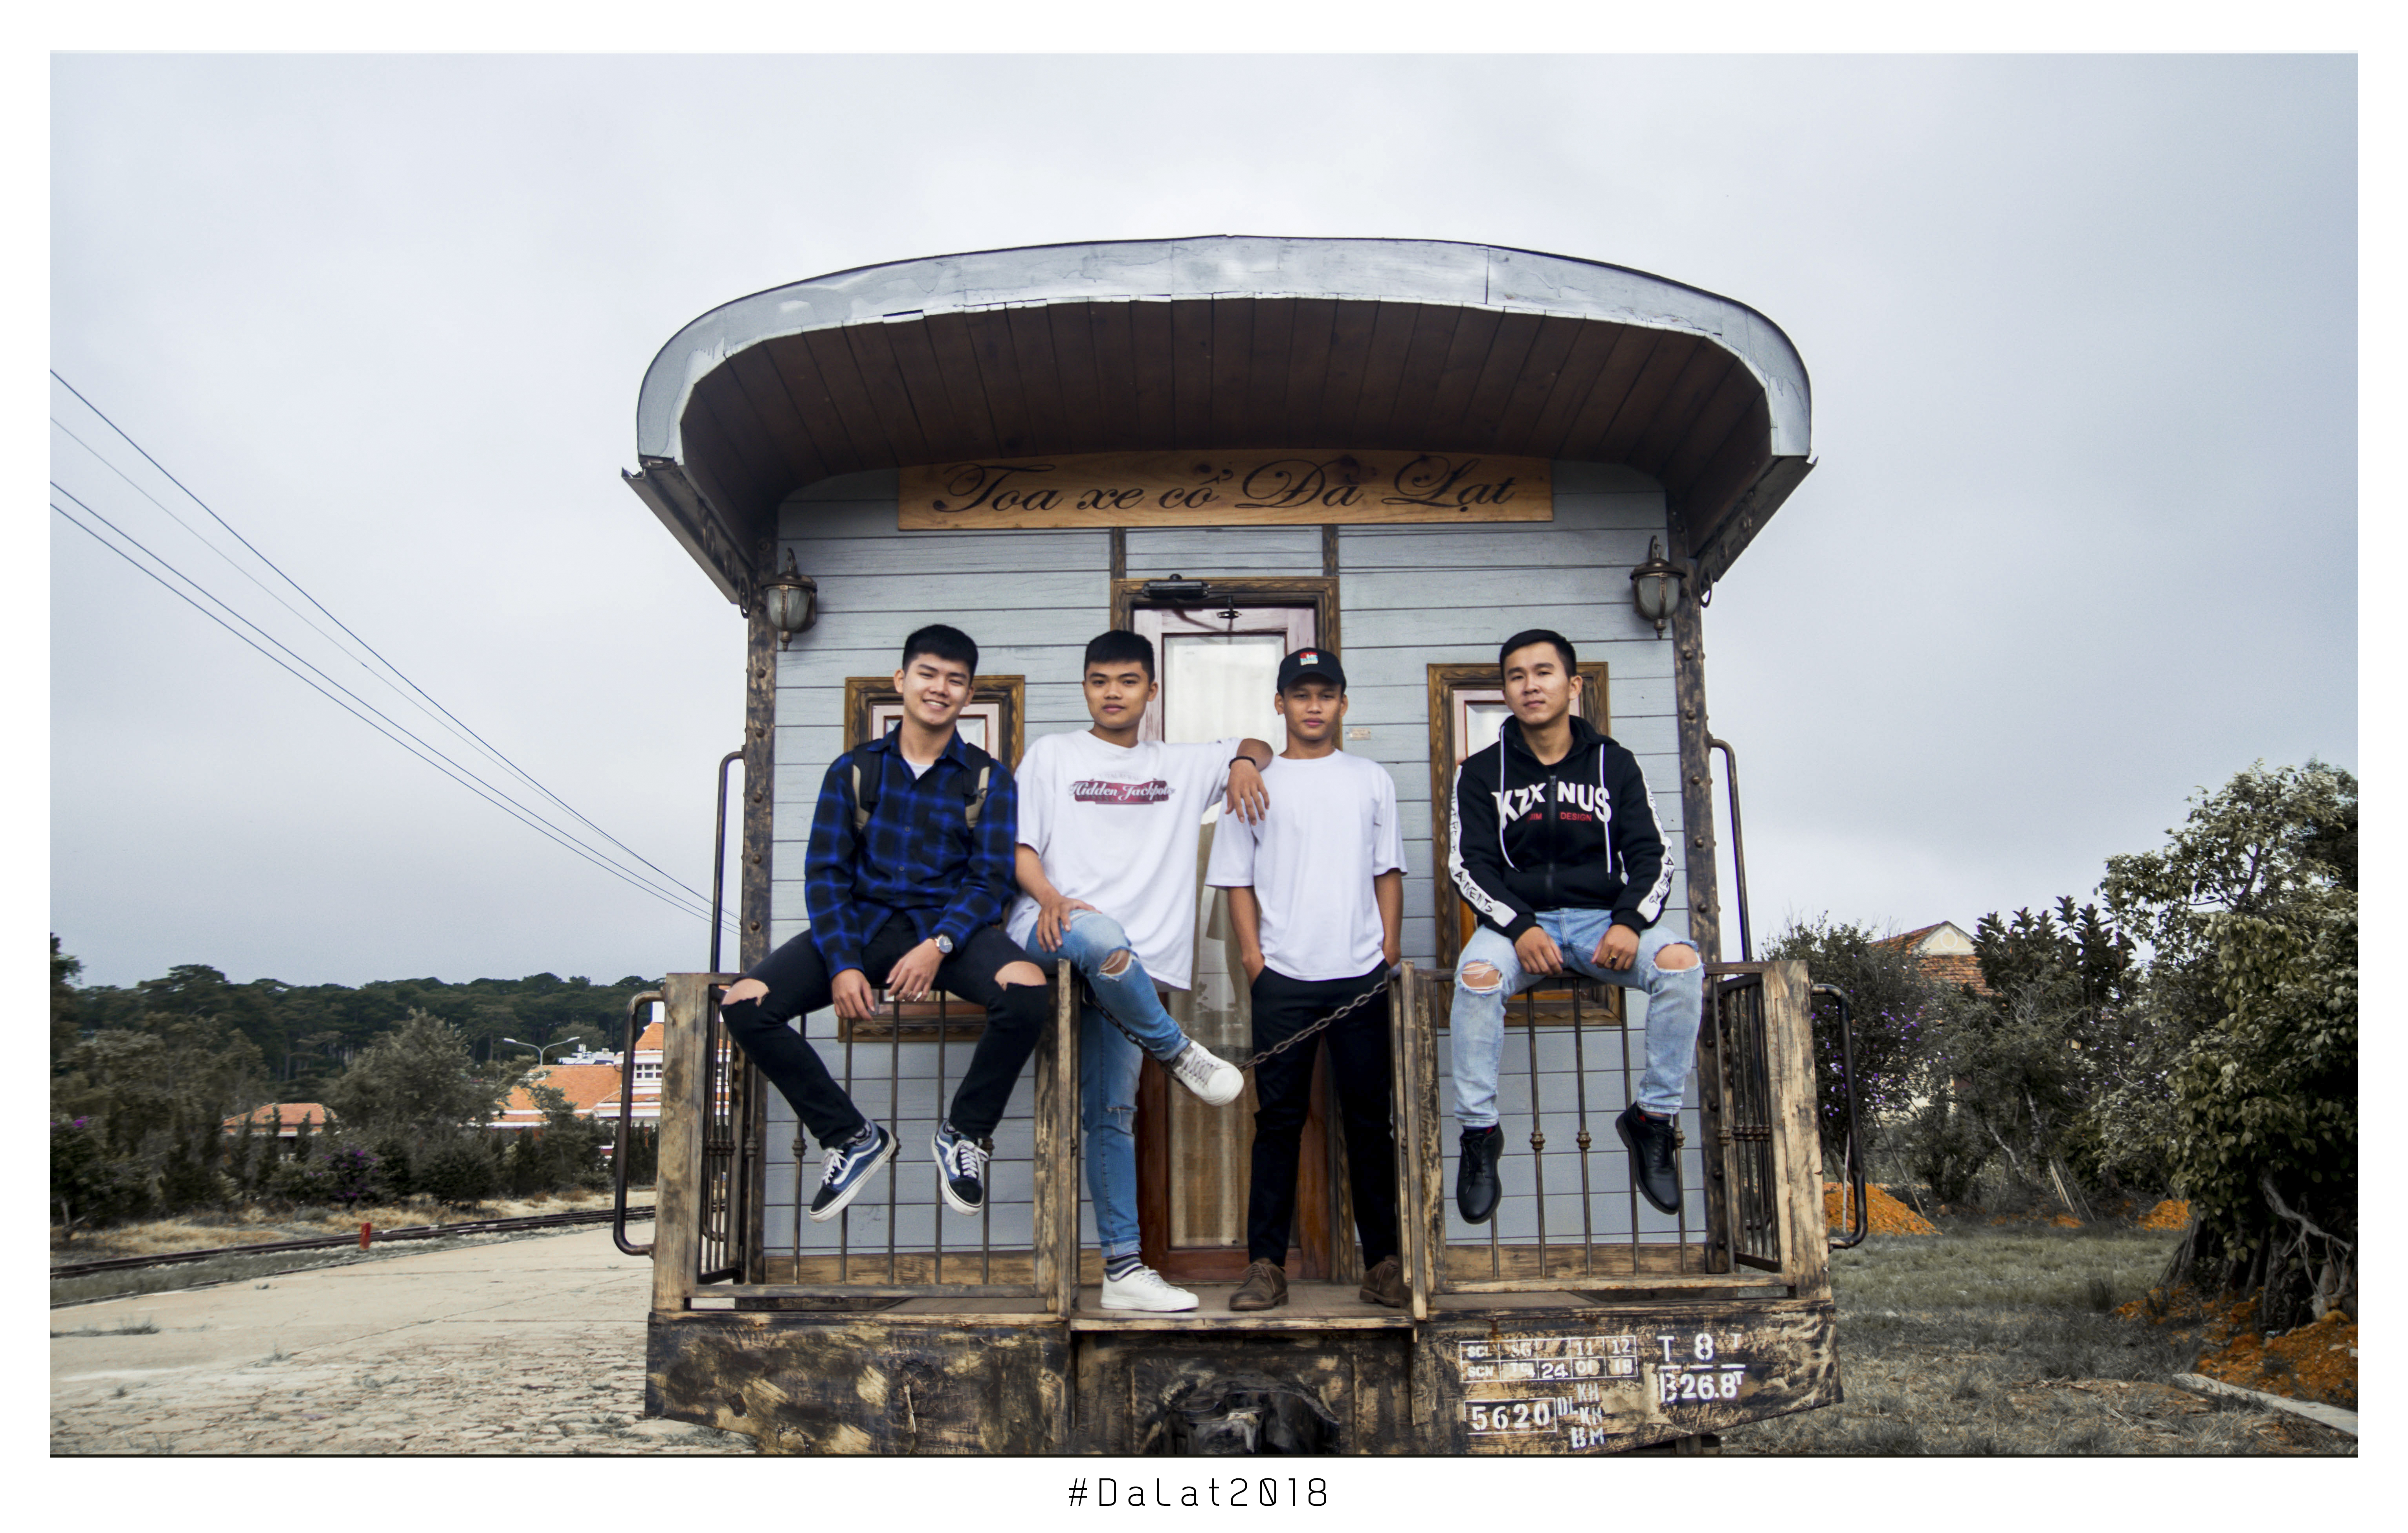
nature, photograph, vehicle, tourism, vacation, family